Agricultural College and Research Institute, Killikulam

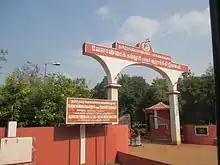
The entrance of Agriculture College and Research institute, Killikulam

The campus and its farm is geographically located in 8°46 N latitude and 77°42 E longitude and at an altitude of 40 m above MSL. The mean annual rainfall of the farm is 736.7 mm which is being received in 40 rainy days. The campus is situated near the foot hills of the Vallanadu Black buck Sanctuary. It covers the area of about 476.61 hectares. In this vast area the institute has Watershed development area and a tank called killikulam tank. The farm area has been allocated to various departments for research and Seed production.